Hibbertia furfuracea

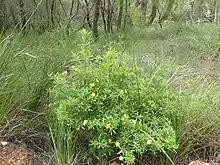
Habit near the Two Peoples Bay visitor centre

Hibbertia furfuracea is a species of flowering plant in the family Dilleniaceae and is endemic to near-coastal areas of south-western Western Australia. It is an erect shrub with narrow egg-shaped leaves with the narrower end towards the base, and yellow flowers borne in upper leaf axils, with ten to twelve stamens all on one side of two carpels.